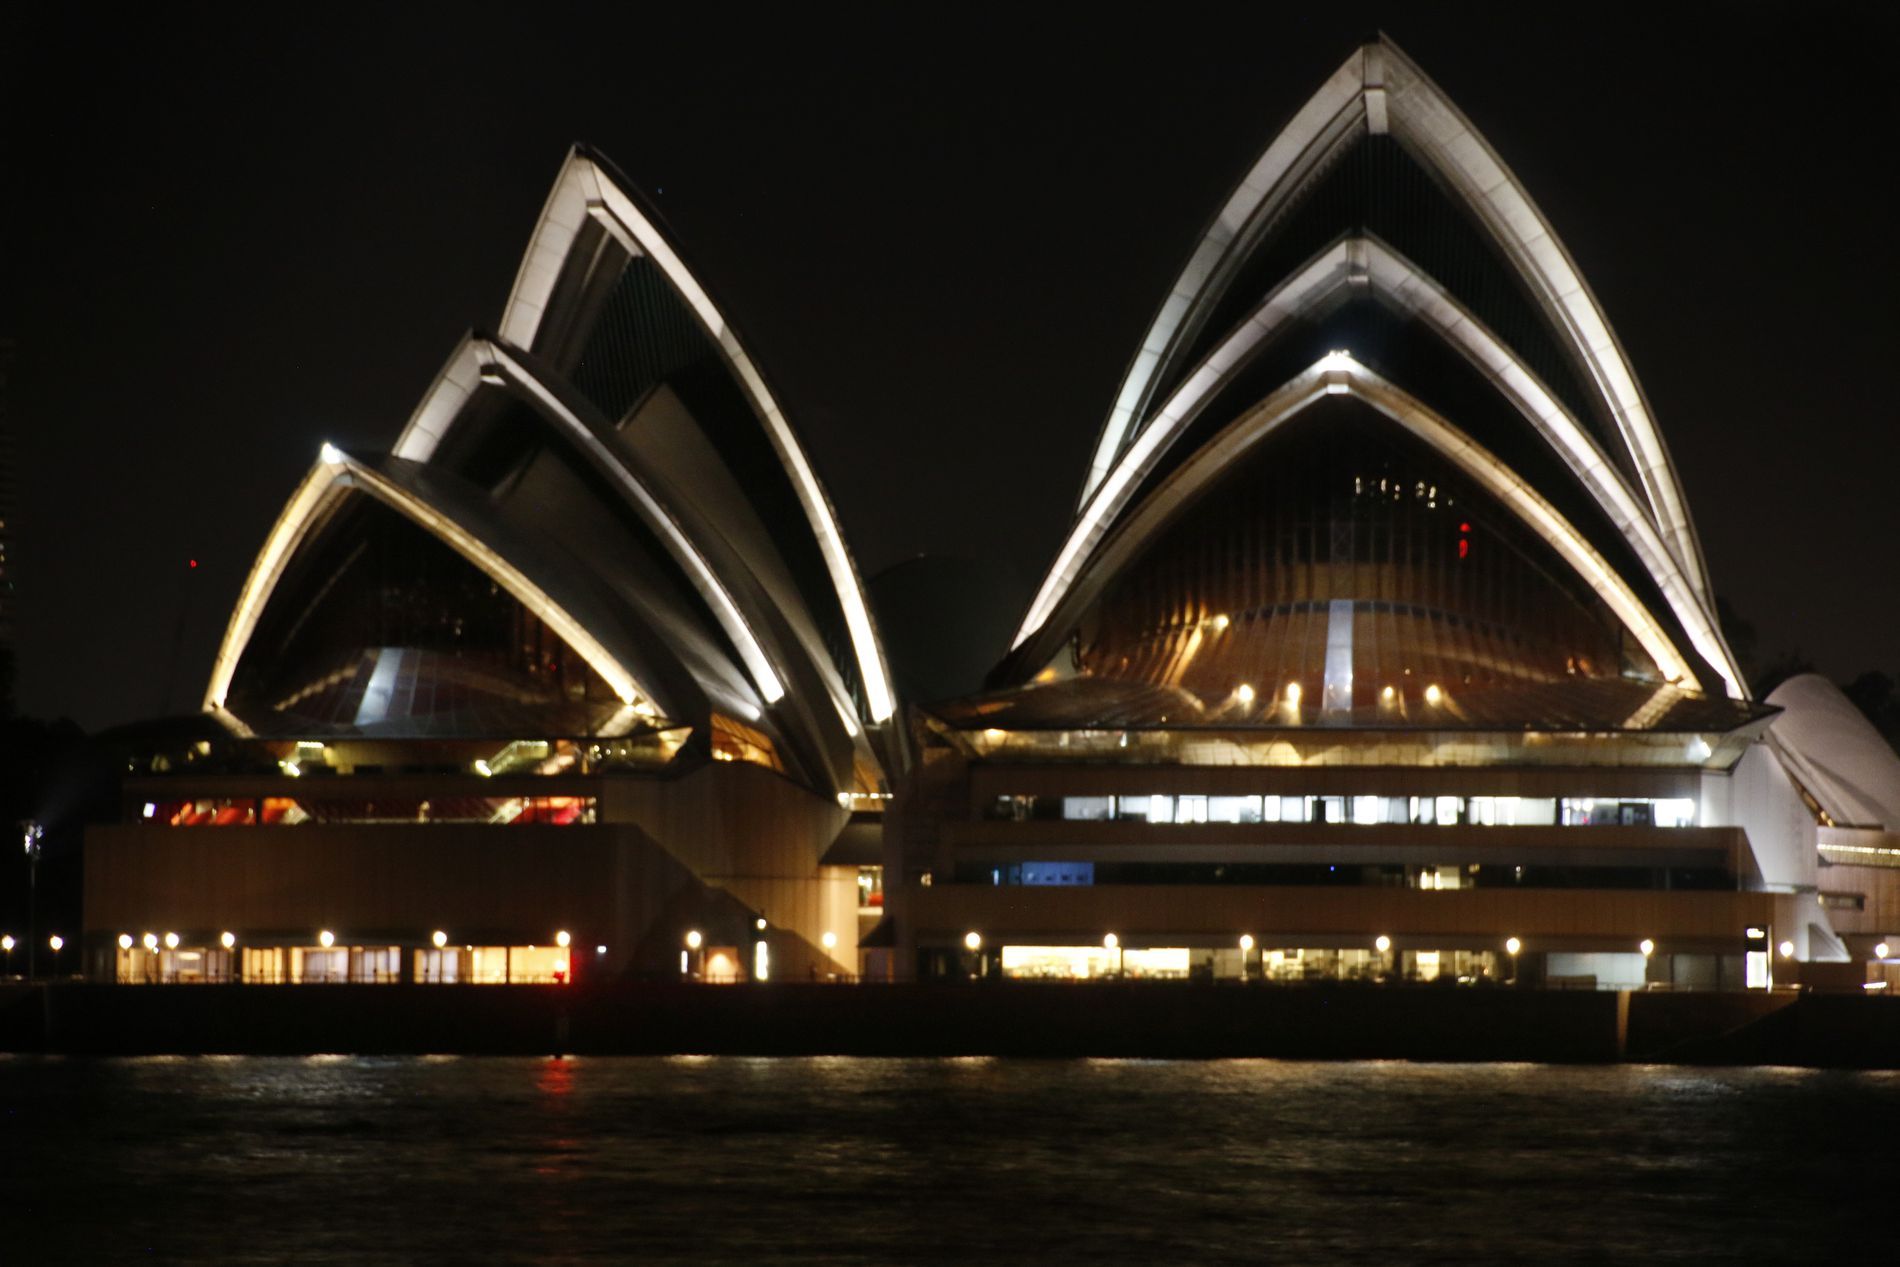
Sydney opera house
Sydney Opera House in the night sky with several lights in the area and the sky in the background and ocean water in front of it.
A landscape photo captured from Long-Angle view of Sydney Opera House with sky and ocean at night with multicolor color palette, the beautiful design of the opera house and its view at night inspires greatness and the human ability to create beauty
Labels: Architecture, Building, Landmark, Sydney Opera House, Opera House, Sky, Ocean
Camera: Canon Canon EOS 70D
Lens: 18-270mm
Aperture: F5.6
Exposure: 0.4 sec
ISO: 2000
Focal length: 130.0 mm